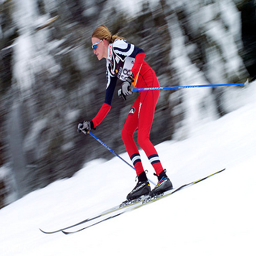
A woman skiing down hill on a ski slope
A woman skiing down a ski slope in a ski competition.
A woman skiing down a snowy slope.
A woman is skiing down a hill at a high speed.
A woman who is skiing down a snowy hill.